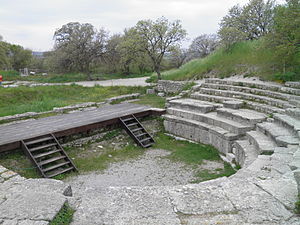
Troja / Det arkæologiske Troja / Troja 9
Et odeon i Troja 9, renoveret af kejser Hadrian i år 124.
Troja er i græsk mytologi centrum for den trojanske krig, som det beskrives i Iliaden. Byen lå i Anatolien i det nuværende Tyrkiet, men lå under den Trojanske krig undet det daværende Grækenland. I bronzealderen var stedet en fremgangsrig handelsby, hvis beliggenhed tillod kontrol over Dardanellerne, som alle handelsskibe på vej fra Ægæerhavet til Sortehavet skulle igennem.